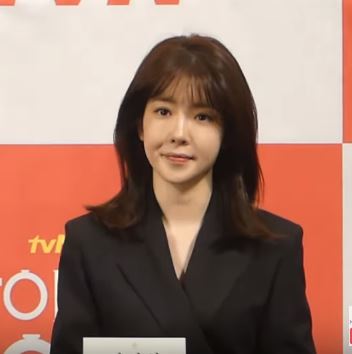
จอง อิน-ซอน

| name = จอง อิน-ซอน
| image = 191113 정인선 (1).jpg
| caption = จอง อิน-ซอน ปี ค.ศ. 2019
| birth_place = Goyang|โกยัง, จังหวัดคย็องกี เกาหลีใต้
| education = Sejong University|มหาวิทยาลัยเซจง – ศิลปะภาพยนตร์
| occupation = นักแสดง
| yearsactive = 1995–ปัจจุบัน
| agent = H& Entertainment
| module = Infobox Korean name|child=yes|headercolor=transparent
| hangul = 정인선
| rr = Jeong In-seon
| mr = Chŏng Insŏn
จอง อิน-ซอน (, เกิด 25 เมษายน ค.ศ. 1991) เป็นนักแสดงชาวเกาหลีใต้
==ผลงาน==
===ภาพยนตร์===
| class="wikitable sortable plainrowheaders"
|-
! scope="col" | ปี
! scope="col" | ชื่อเรื่อง
! scope="col" | บทบาท
! scope="col" | หมายเหตุ
! scope="col" class="unsortable" |
|-
! scope="row"| 2002
| "The Beauty in Dream" || ยูมี || ||
|-
! scope="row"| 2003
| "Memories of Murder" || || ||
|-
! scope="row"| 2004
| "Au Revoir, UFO" || คย็องอู (ตอนเด็ก) || ||
|-
! scope="row"| 2010
| "Cafe Noir" || || ||
|-
! scope="row"| 2013
| "Horror Stories 2" || กิล ซอน-จู || ||
|-
! scope="row" rowspan=2|2014
| "Han Gong-ju" || อึน-ฮี || ||
|-
| "Gyeongju (film)|Gyeongju" || โจ ฮย็อน-จอง || ||
|-
! scope="row"|2016
|"Open Your Eyes"
|
|
|
|-
! scope="row"| 2018
|"Night and Fog in Zona"|| || การปรากฏตัวพิเศษ ||
|-
! scope="row"| 2023
| "My Heart Puppy" || ซ็อง-กย็อง || ||
|
=== ละครโทรทัศน์ ===
| class="wikitable sortable plainrowheaders"
|-
! scope="col" | ปี
! scope="col" | ชื่อเรื่อง
! scope="col" | บทบาท
! scope="col" | หมายเหตุ
! scope="col" class="unsortable" |
|-
! scope="row"| 1998
| "Soonpoong Clinic"|| อี เซ-มินา || ||
|-
! scope="row"| 1999
| "KBS TV Novel: You" || || ||
|-
! scope="row"| 2000
| "Kaist"|| || ||
|-
! scope="row"| 2001
| "On the Flowerbed" || โด อา-รท || ||
|-
! scope="row" rowspan=3| 2002
| "Man in Crisis" || อี ยอ-รัม || ||
|-
| "Magic Kid Masuri" || ฮัน เซ-อึน || ||
|-
| "Man of the Sun, Lee Je-ma" || กู วูน-ย็อง || ||
|-
! scope="row" rowspan=2|2003
| "Drama City" – "I Want To Go Home" || || ละครฉากเดียว ||
|-
| "แดจังกึม จอมนางแห่งวังหลวง" || || ||
|-
! scope="row" rowspan=2|2004
| "The Age of Heroes"|| ช็อน แท-ซุก || ||
|-
| "There's Light at the Tip of My Fingernail" || รี ซึล-กี || ||
|-
! scope="row"| 2008
| "My Sweet Seoul" || || ||
|-
! scope="row"| 2011
| "Original Fairytale" || || ||
|-
! scope="row"| 2013
| "Basketball (TV series)|Basketball" || ฮง บย็อ-รี || ||
|-
! scope="row" rowspan=2|2014
| "นานแค่ไหน ก็จะรัก" || คัง ฮัม-โช || ||
|-
| "KBS Drama Special" – "The Girl Who Became a Photo" || มิน เซ-ย็อง || ละครฉากเดียว ||
|-
! scope="row"| 2016
| "คำสาปรักเจ้าหญิงแม่มด" || แฮรัน || ||
|-
! scope="row" rowspan=2|2017
| "Naked Fireman" || ฮัน จิน-อา || ||
|-
| "ปริศนาจิตเชื่อมโลก" || พัก มิน-ย็อง || ||
|-
! scope="row" rowspan=2| 2018
| "เกสต์เฮาส์ป่วน ก๊วนไวกีกิ"|| ฮัน ยุน-อา || ||
|-
| "สายลับข้างบ้าน" || โค เอ-ริน || ||
|-
! scope="row"| 2019
| "Psychopath Diary" || ซิม โบ-คย็อง || ||
|-
! scope="row"| 2021–2022
| "Let Me Be Your Knight"
| อิน ยุน-จู / คัง ซ็อน-จู
|
|
|-
! scope="row" | 2024
| "DNA Lover"
| ฮัน โซ-จิน
|
|
! scope="row" | 2024
| "รักนี้ DNA กำหนด"
| ฮัน โซ-จิน
|
|
|
=== เว็บซีรีส์===
| class="wikitable sortable plainrowheaders"
|-
! scope="col" | ปี
! scope="col" | ชื่อ
! scope="col" | บทบาท
! scope="col" class="unsortable" |
|-
! scope="row" | 2021
| "How to Be Thirty"
| ซอ จี-ว็อน
|
|-
|
===รายการโทรทัศน์===
| class="wikitable sortable plainrowheaders"
|-
! scope="col" | ปี
! scope="col" | ชื่อ
! scope="col" | บทบาท
! scope="col" | หมายเหตุ
! scope="col" class="unsortable" |
|-
! scope="row" |2019–2021
| "Baek Jong-won's Alley Restaurant" || เจ้าภาพร่วม || ตอนต่าง ๆ 60–168 ||
|
===การปรากฏตัวในมิวสิควิดีโอ===
|class="wikitable sortable plainrowheaders"
|-
! scope="col" | ปี
! scope="col" |ชื่อ
! scope="col" |นักร้อง
! scope="col" class="unsortable" |
|-
! scope="row" | 2019
| 혼자 (Alone) || กัมมี (นักร้อง)|กัมมี||
|
== ทูต ==
* Public Relations Ambassador for the 41st International Contemporary Dance Festival (2022)|ทูตประชาสัมพันธ์งานเทศกาลเต้นรำร่วมสมัยนานาชาติครั้งที่ 41 (ปี 2022)
== รางวัลและการเสนอชื่อ ==
| class="wikitable plainrowheaders sortable"
|+ ชื่อของพิธีมอบรางวัล, ปีที่มอบรางวัล, หมวดหมู่, ชื่อผู้ได้รับรางวัล, และผลการเสนอชื่อ
! scope="col" | พิธีมอบรางวัล
! scope="col" | ปี
! scope="col" | หมวดหมู่
! scope="col" | ผู้ได้รับรางวัล / ผลงาน
! scope="col" | ผล
! scope="col" class="unsortable" |
|-
! scope="row" |เอเชียอาร์ติสต์อะวอดส์
| 2018
| ไรซิ่ง สตาร์ อะวอดส์
| "Welcome to Waikiki" & "My Secret Terrius"
|
|
|-
! scope="row"|เกาหลี คอนเทมโพรารี แดนเซอร์ส ไนท์
| 2022
| สเปเชียล แอชชีฟเมนต์ อะวอดส์
| จอง อิน-ซอน
|
|
|-
! scope="row" | MBC Drama Awards|เอ็มบีซี ดราม่า อวอร์ด
|2018 MBC Drama Awards|2018
| เอ็กเซลเลนซ์ อะวอร์ด แอคทริส อิน อะ เวนส์เดย์-เธิร์สเดย์ ดราม่า
| "My Secret Terrius"
|
|
|-
! scope="row" rowspan="2" | SBS Entertainment Awards|เอสบีเอส เอนเตอร์เทนเมนต์ อะวอดส์
| 2019 SBS Entertainment Awards|2019
| รุกกี้ อะวอร์ด อิน ฟีเมล แคทเทอกอรี
| rowspan="2" | "Baek Jong-won's Alley Restaurant"
|
|
|-
| 2020 SBS Entertainment Awards|2020
| เอ็กเซลเลนซ์ อะวอร์ด อิน เรียลลิตี้ แคทเทอกอรี
|
|
|
==อ้างอิง==
==แหล่งข้อมูลอื่น==
*
*
*
*
หมวดหมู่:นักแสดงหญิงชาวเกาหลีใต้ในศตวรรษที่ 21
หมวดหมู่:นักแสดงหญิงชาวเกาหลีใต้ในศตวรรษที่ 20
หมวดหมู่:นักแสดงเด็กหญิงชาวเกาหลีใต้
หมวดหมู่:นักแสดงภาพยนตร์หญิงชาวเกาหลีใต้
หมวดหมู่:นักแสดงละครโทรทัศน์หญิงชาวเกาหลีใต้
หมวดหมู่:บุคคลที่ยังมีชีวิตอยู่
หมวดหมู่:บุคคลที่เกิดในปี พ.ศ. 2534
หมวดหมู่:CS1 แหล่งที่มาภาษาเกาหลี (ko)
หมวดหมู่:บทความที่มีข้อความภาษาเกาหลี